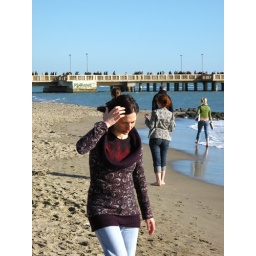
A girl passing by on the beach near Rome